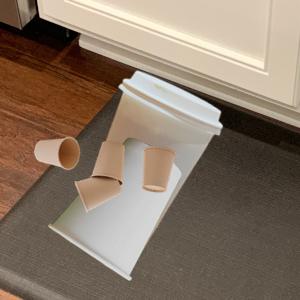
Label: cups